Sheriffmuir

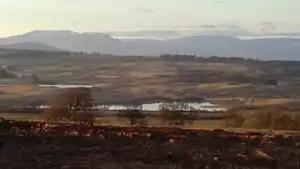
Sheriffmuir looking north

Sheriffmuir; Scots: Sherramuir; Scottish Gaelic: Sliabh an t-Siorraim, the site of the inconclusive 1715 Battle of Sheriffmuir (part of the Jacobite rising of 1715), lies on the slopes of the Ochil Hills in Scotland, just inside the Perthshire border in Scotland. The "Sheriffmuir Inn", which overlooks the battle site, used to house Hercules the wrestling bear for which it is well known.